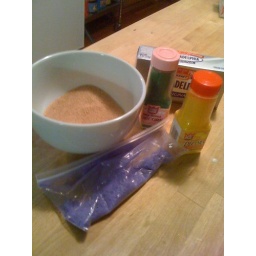
Cinnamon sugar in the bowl, alongside hand-tinted purple sugar, store-bought yellow and green sugar, with cream cheese in the background.